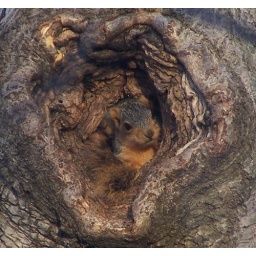
squirrel family that lives in a tree right outside my bedroom window